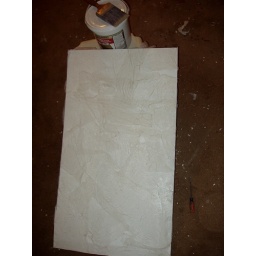
Promo board for bathroom and kitchen FRESCO walls in the works.